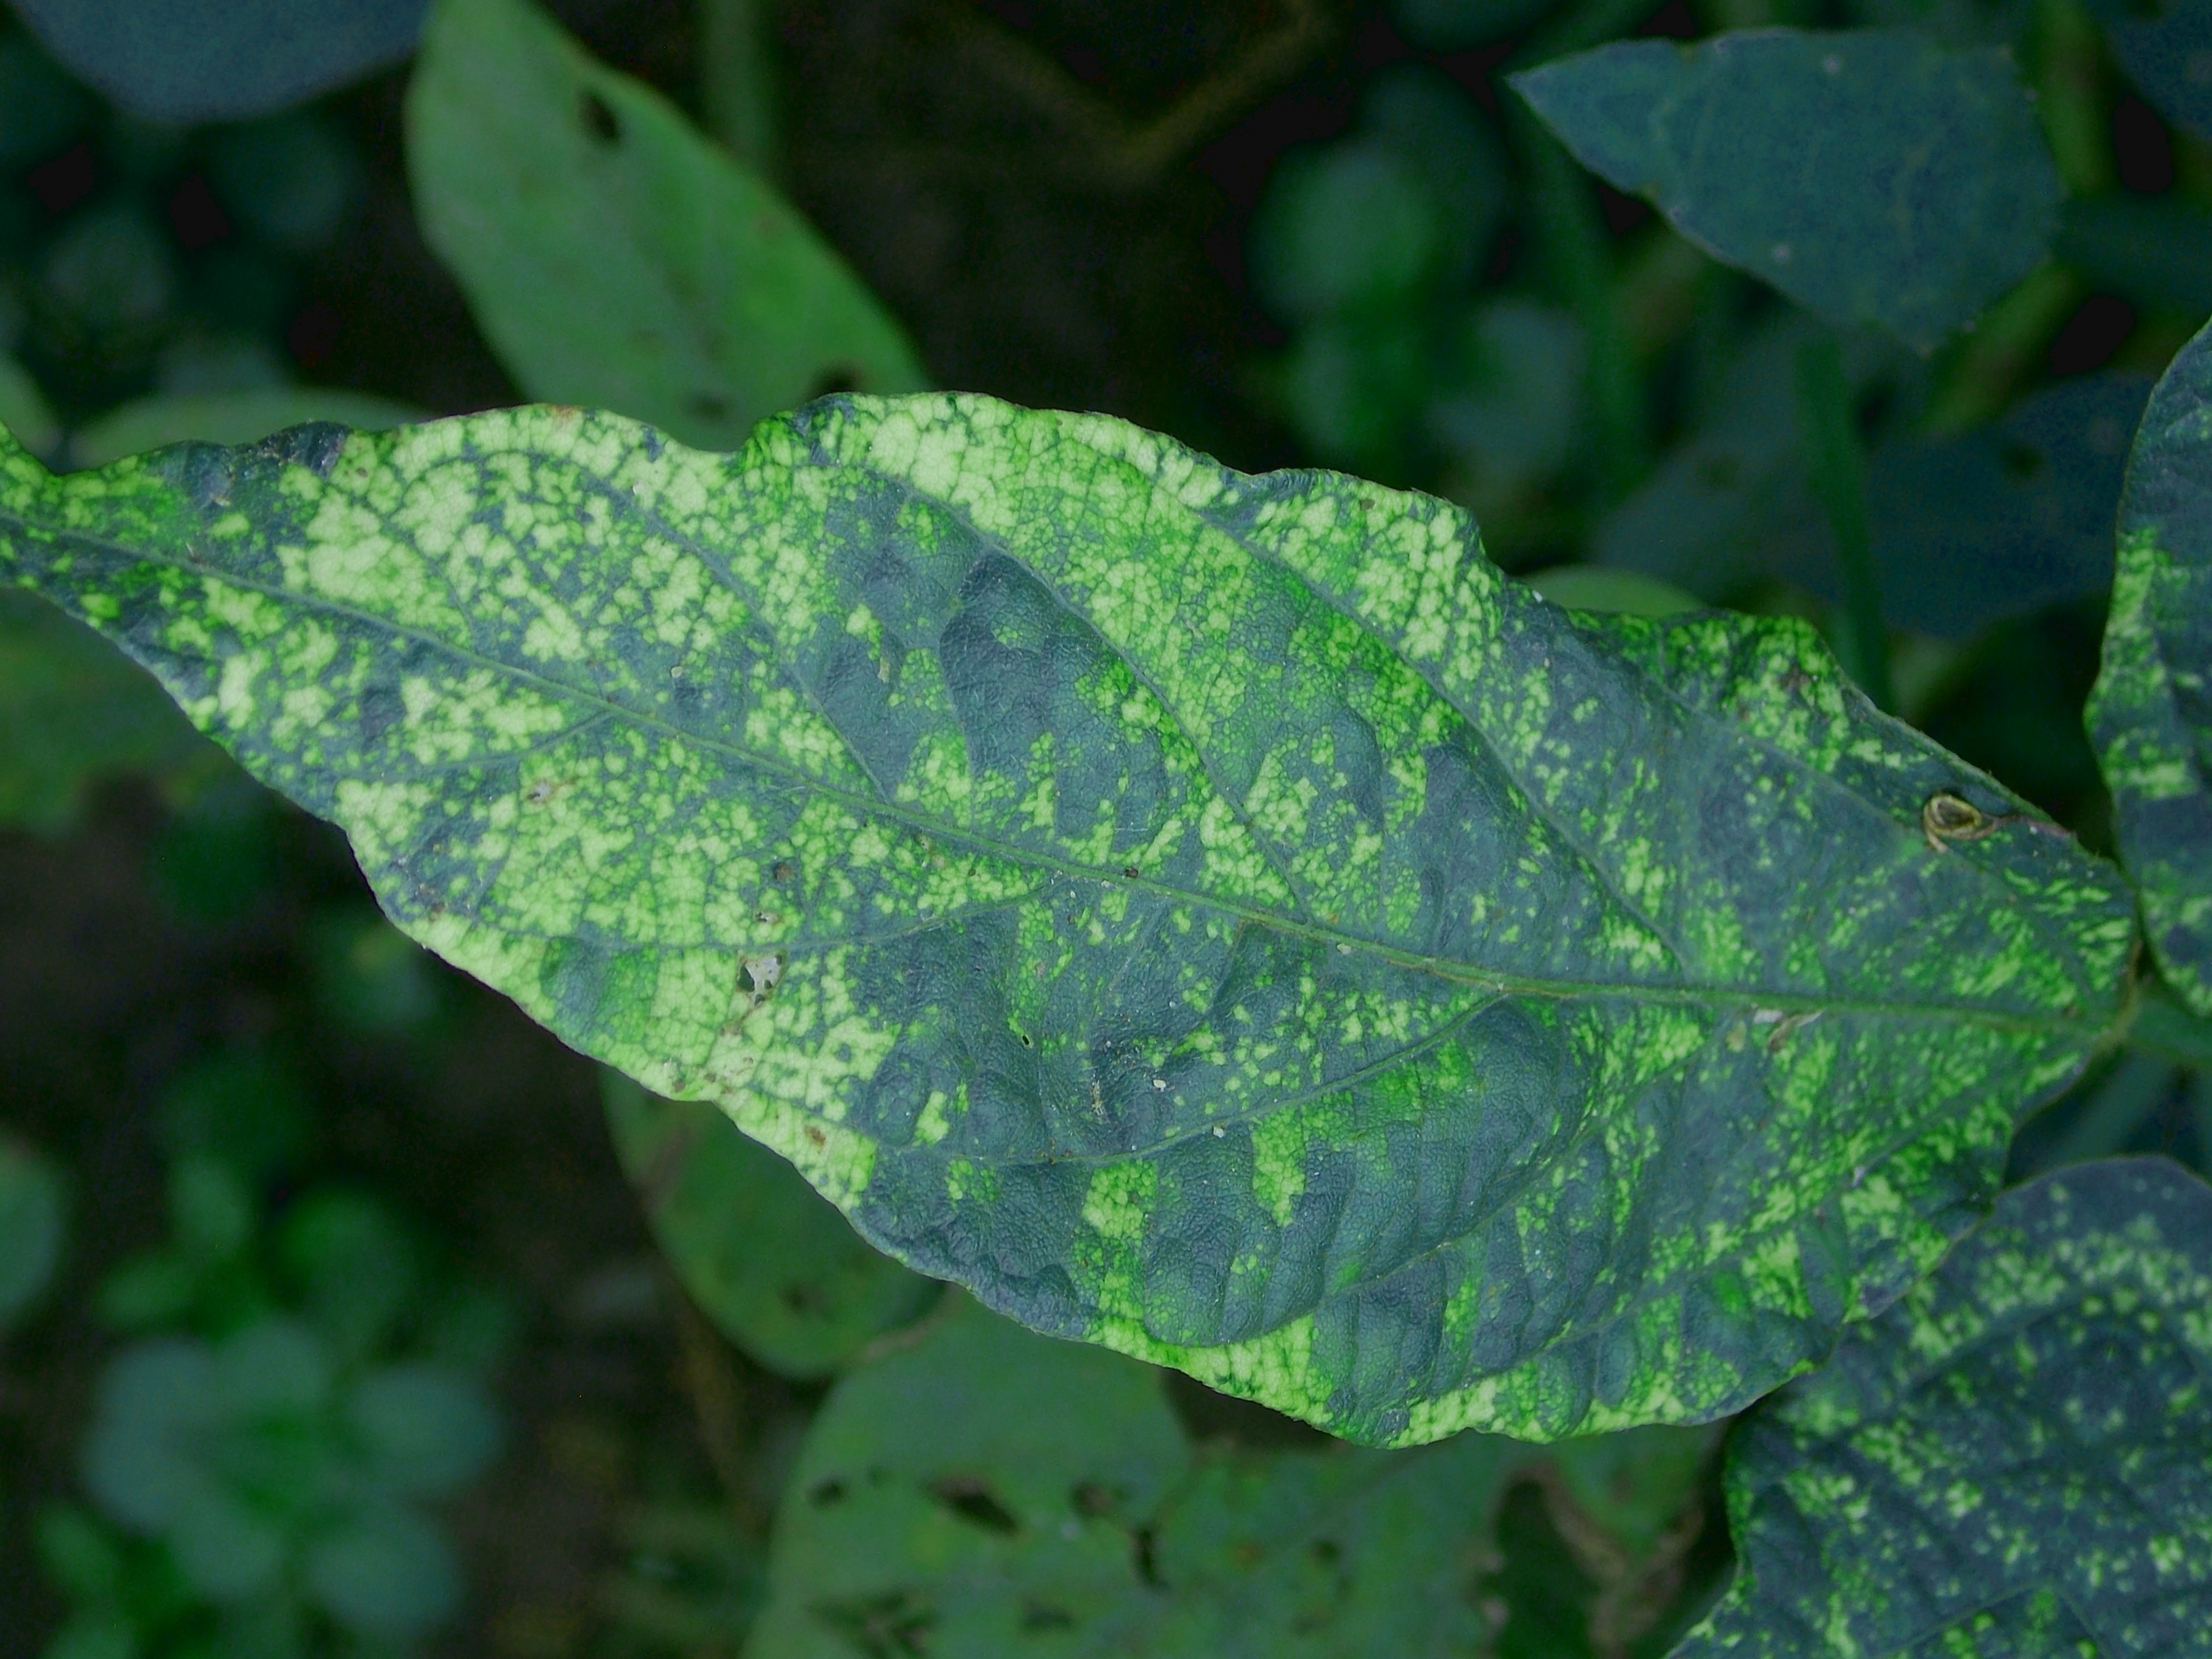
Label: Disease